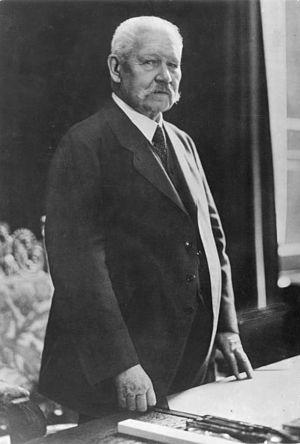
Le plébiscite du 19 août 1934 est un plébiscite organisé sous le Troisième Reich. Il s'agit pour Adolf Hitler de faire ratifier par plébiscite la loi du 1ᵉʳ août 1934 qui acte la fusion de la fonction de chancelier du Reich — fonction qu'il exerce lui-même depuis janvier 1933 — avec celle de président du Reich, à compter de la mort de celui-ci.